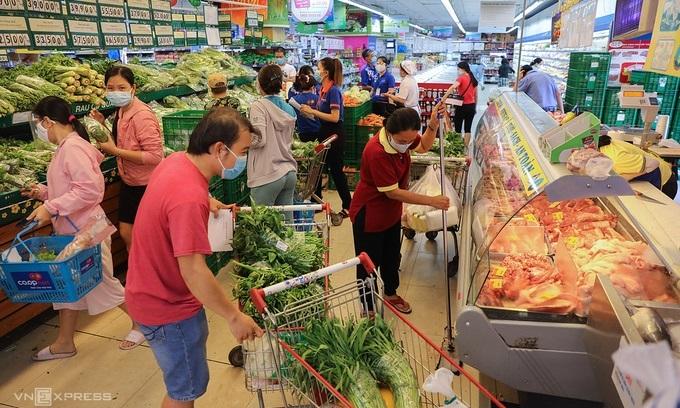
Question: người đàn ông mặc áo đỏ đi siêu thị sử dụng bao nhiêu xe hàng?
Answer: sử dụng hai xe hàng